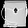
Label: Bag